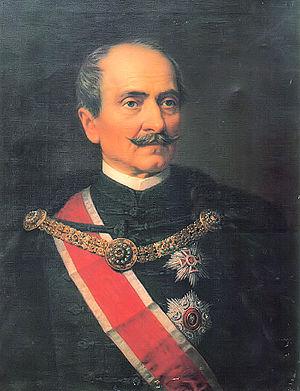
Le comte Imre Mikó de Hidvég, né le 4 septembre 1805 à Zabola et décédé le 16 septembre 1876 à Kolozsvár, est un homme politique et un historien hongrois. Il fut notamment ministre et gouverneur de Transylvanie. Il travailla sans relâche à l'essor économique, culturel et scientifique de son pays, surtout en Transylvanie, d'où son surnom de « Szécheny de la Transylvanie », en référence au comte István Széchenyi, « le créateur de la Hongrie moderne » et « le plus grand Hongrois ». Il est membre de l'Académie hongroise des sciences.